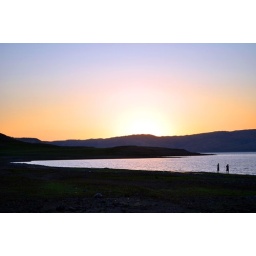
in the next thirty seconds, john will lose his one and only car key somewhere in the lake